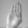
ASL letter: B